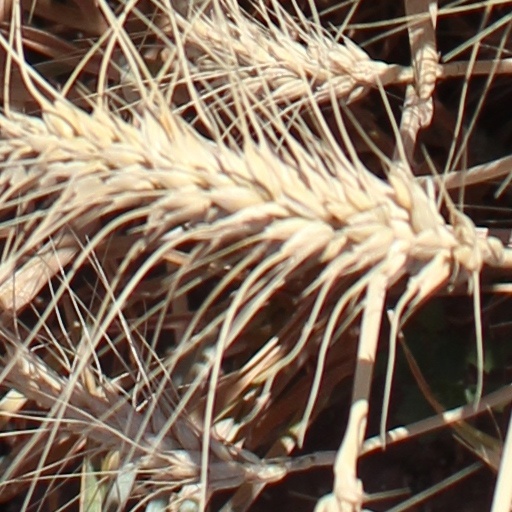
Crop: wheat